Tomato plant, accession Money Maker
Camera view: tilt-top (135 deg); turntable rotation: 90 degrees
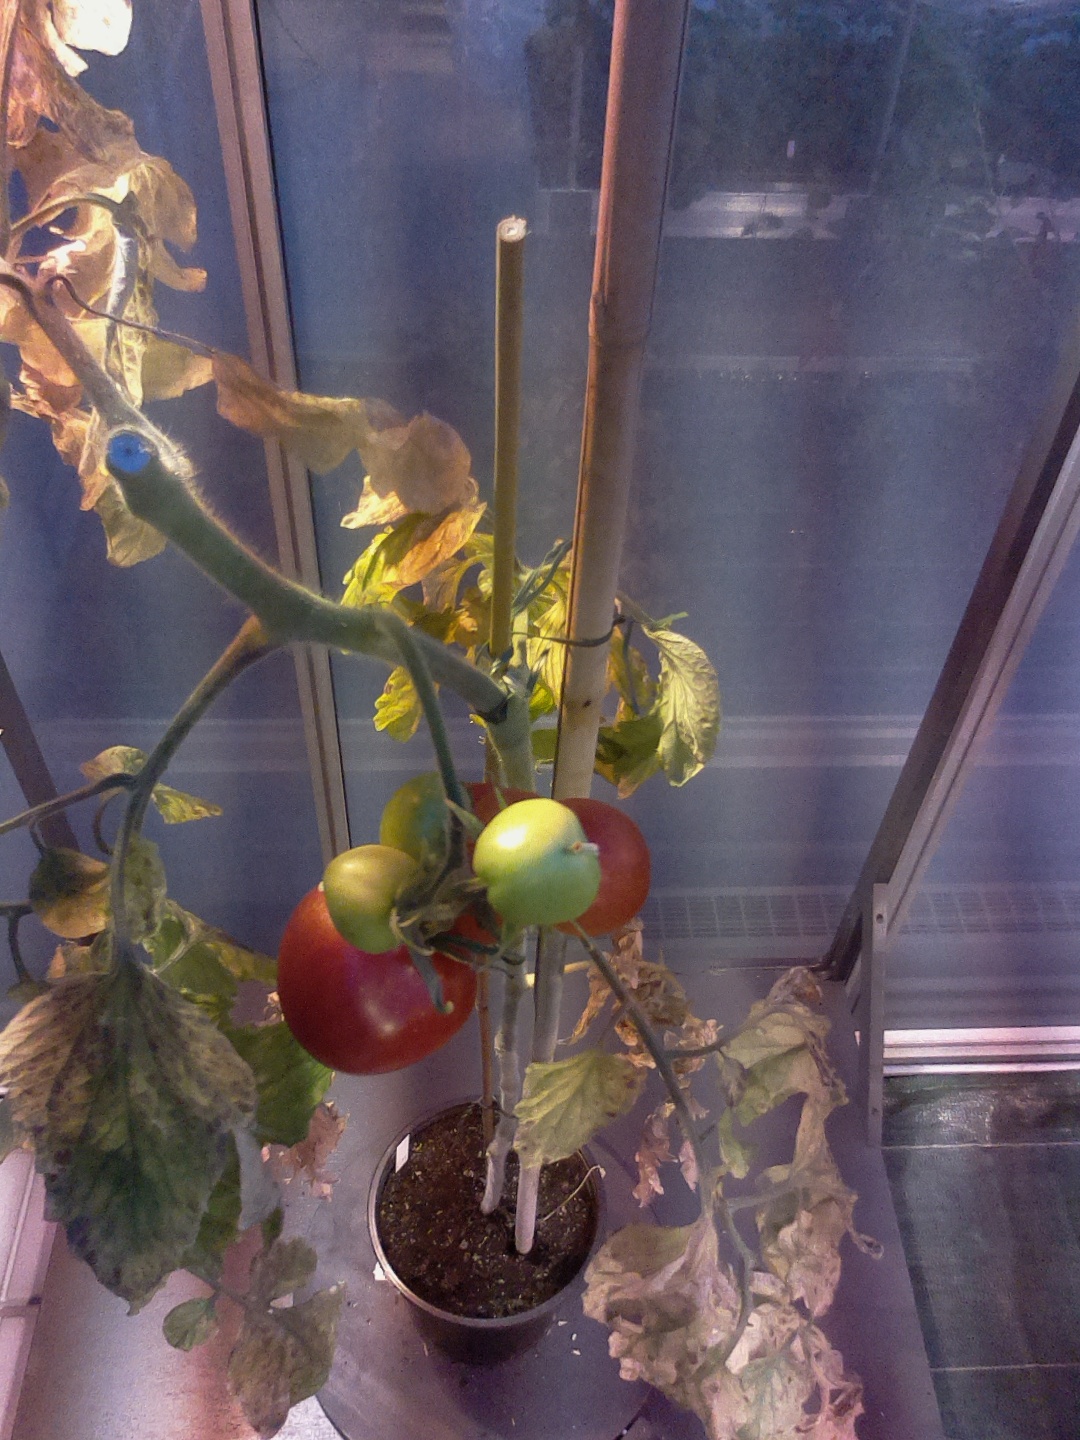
BBCH growth stage 86: 60%-70% of fruits show typical fully ripe color